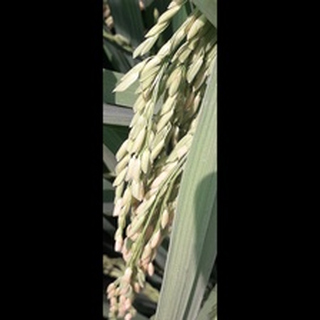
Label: healthy_rice